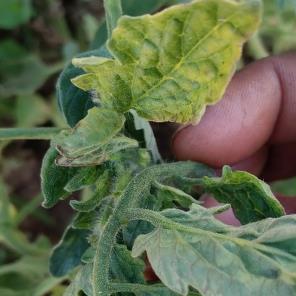
Crop: Tomato
Condition: virosis-d